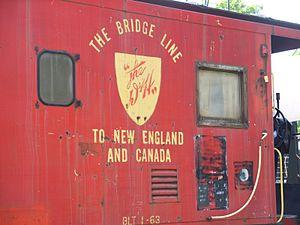
Le Delaware and Hudson était un chemin de fer américain de classe I qui opérait dans le Nord-Est du pays. Depuis 1991, il est devenu une filiale du Canadien Pacifique. Ce dernier assume toutes les opérations, et le D&H ne possède désormais ni locomotives ni wagons.